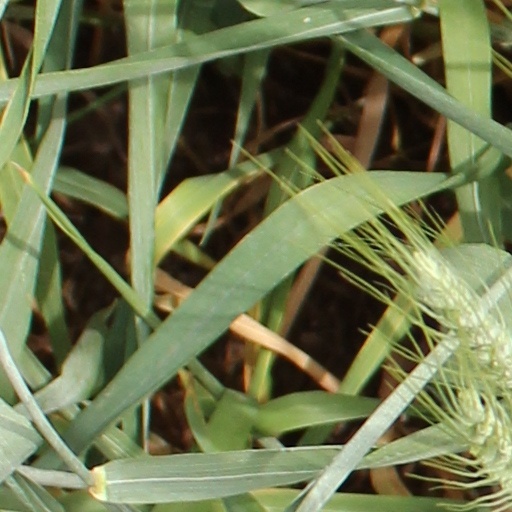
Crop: wheat